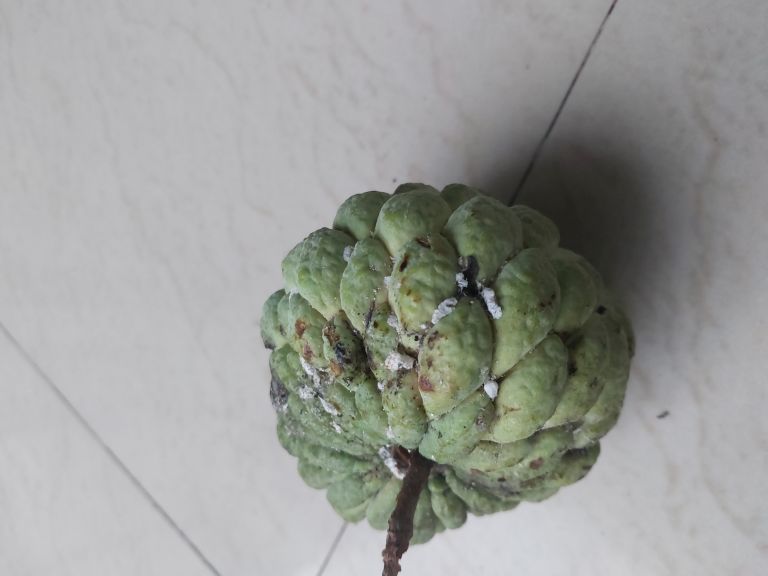
Disease label: Leaf spot on fruit